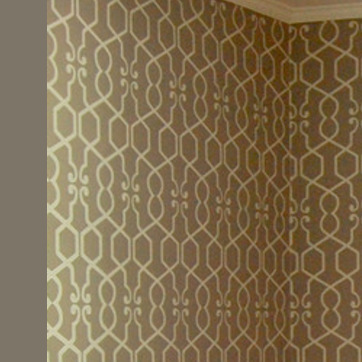
Material: wallpaper